Namila Benson

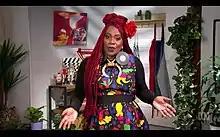
Benson, hosting "Art Works", November 2021

Between 2021 and 2023, she hosted a weekly arts show on ABC TV named "Art Works". Benson hosted 100 episodes of the ABC Television show "Art Works" across three seasons (2021, 2022 & 2023). "Art Works" aired on ABC TV and ABC TV Plus, and continues to be viewable on ABC iView.